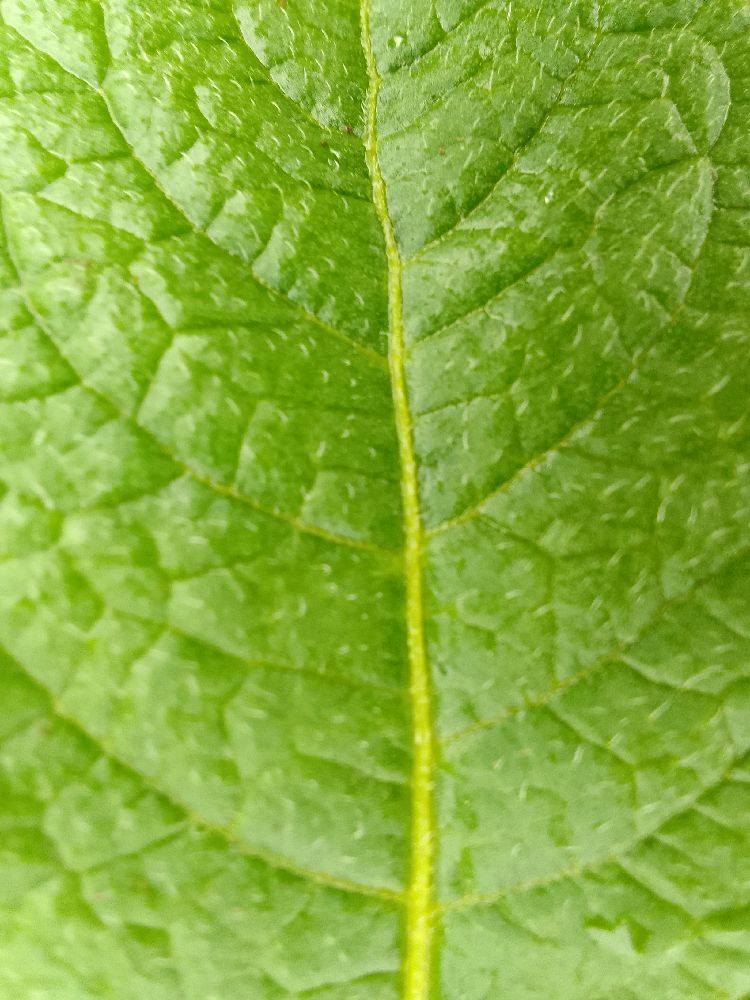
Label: Healthy